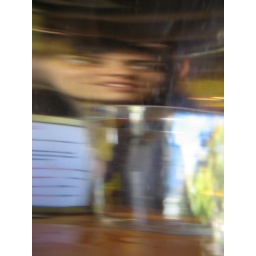
light stretched by glass and water